54th New York Infantry Regiment

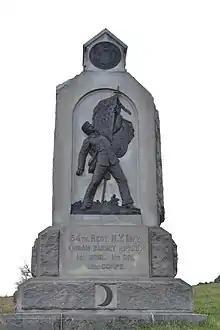
Monument to the 54th New York Infantry at Gettysburg National Military Park

The 54th New York Infantry Regiment (aka "Schwarze Yaeger" or "Hiram Barney Rifles") was an infantry regiment in the Union Army during the American Civil War.